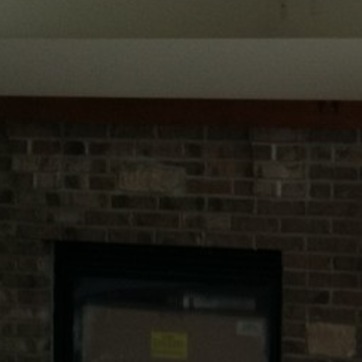
Material: brick